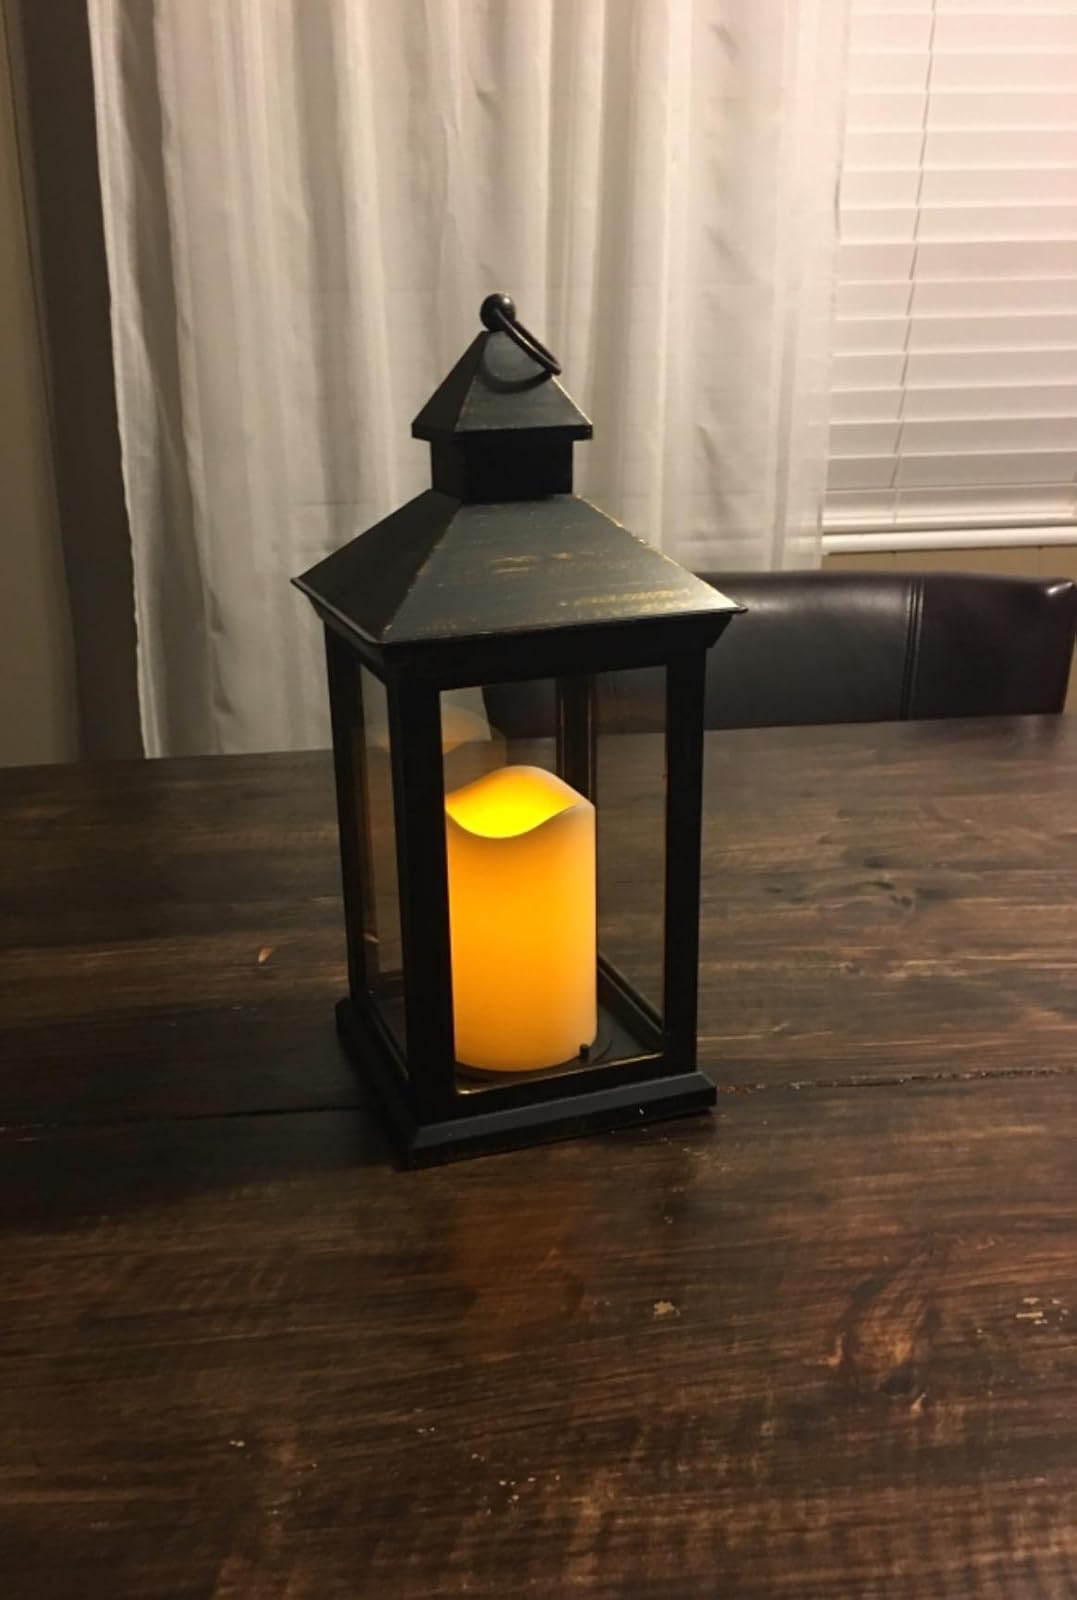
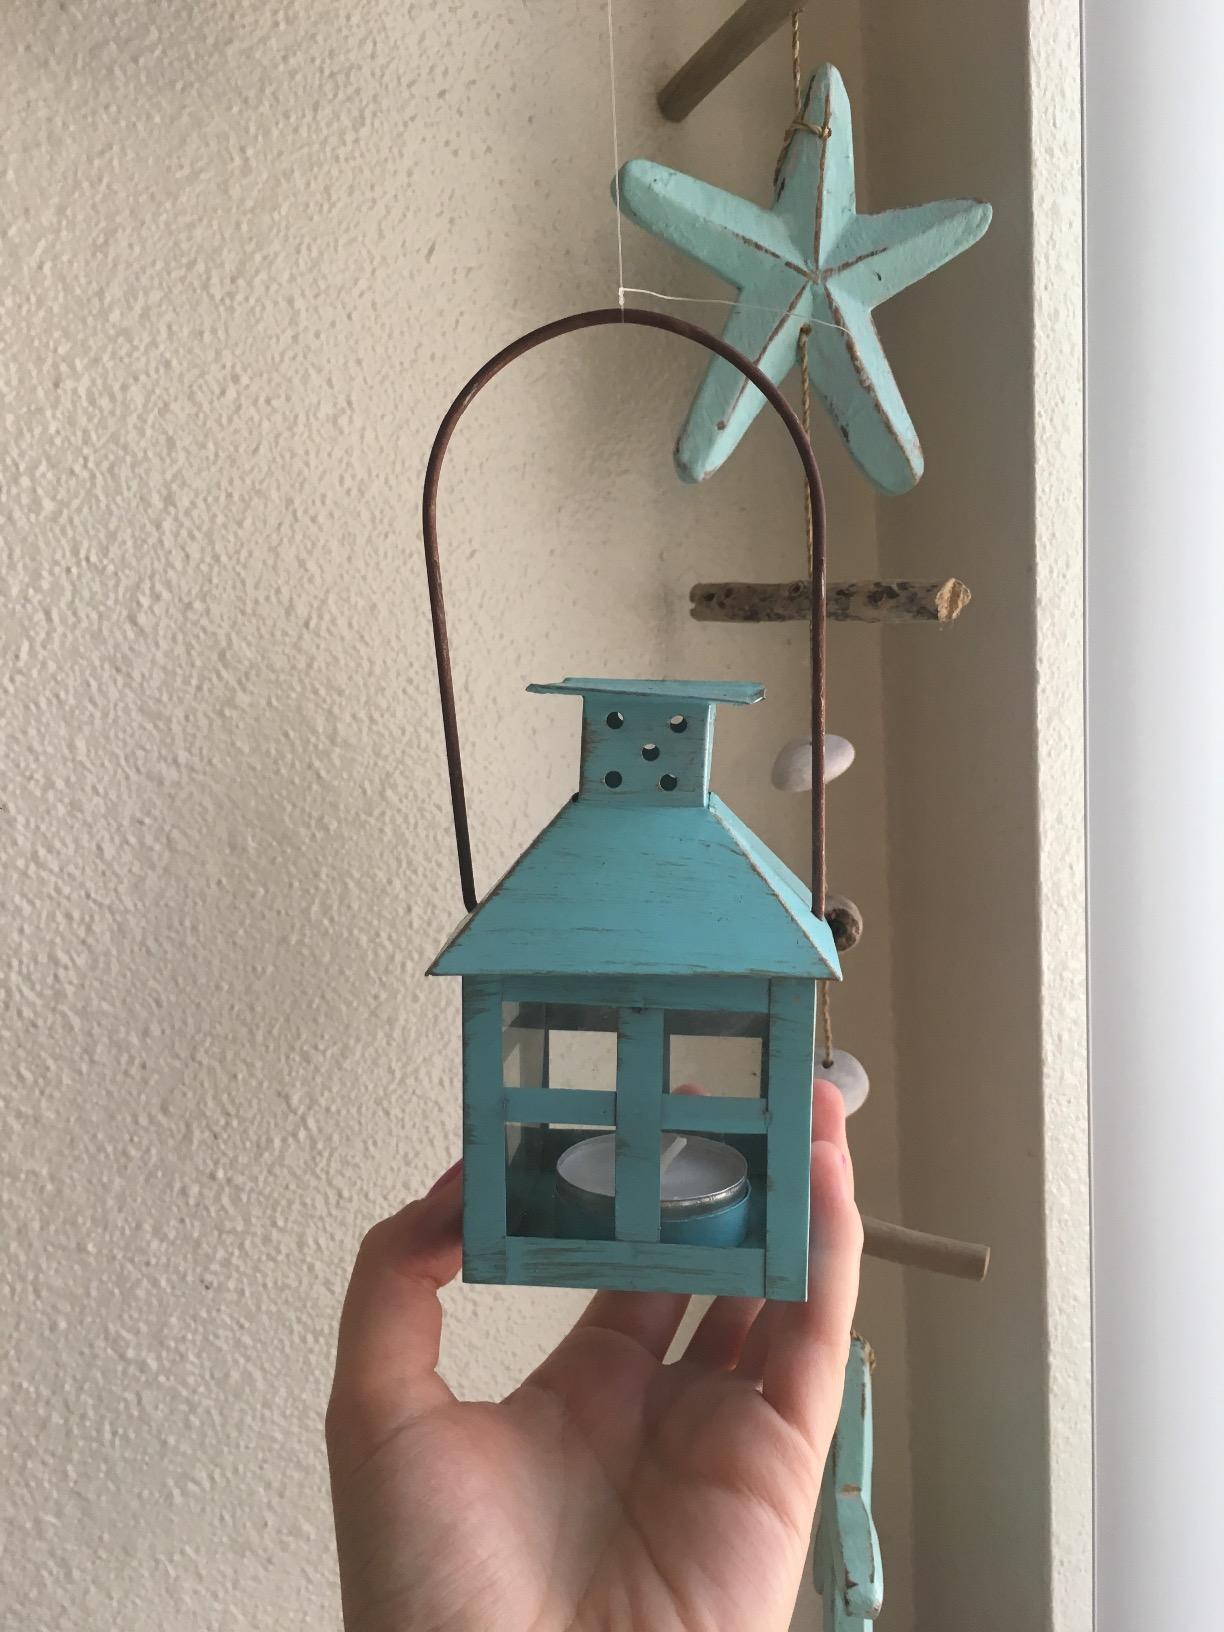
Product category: lantern
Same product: no